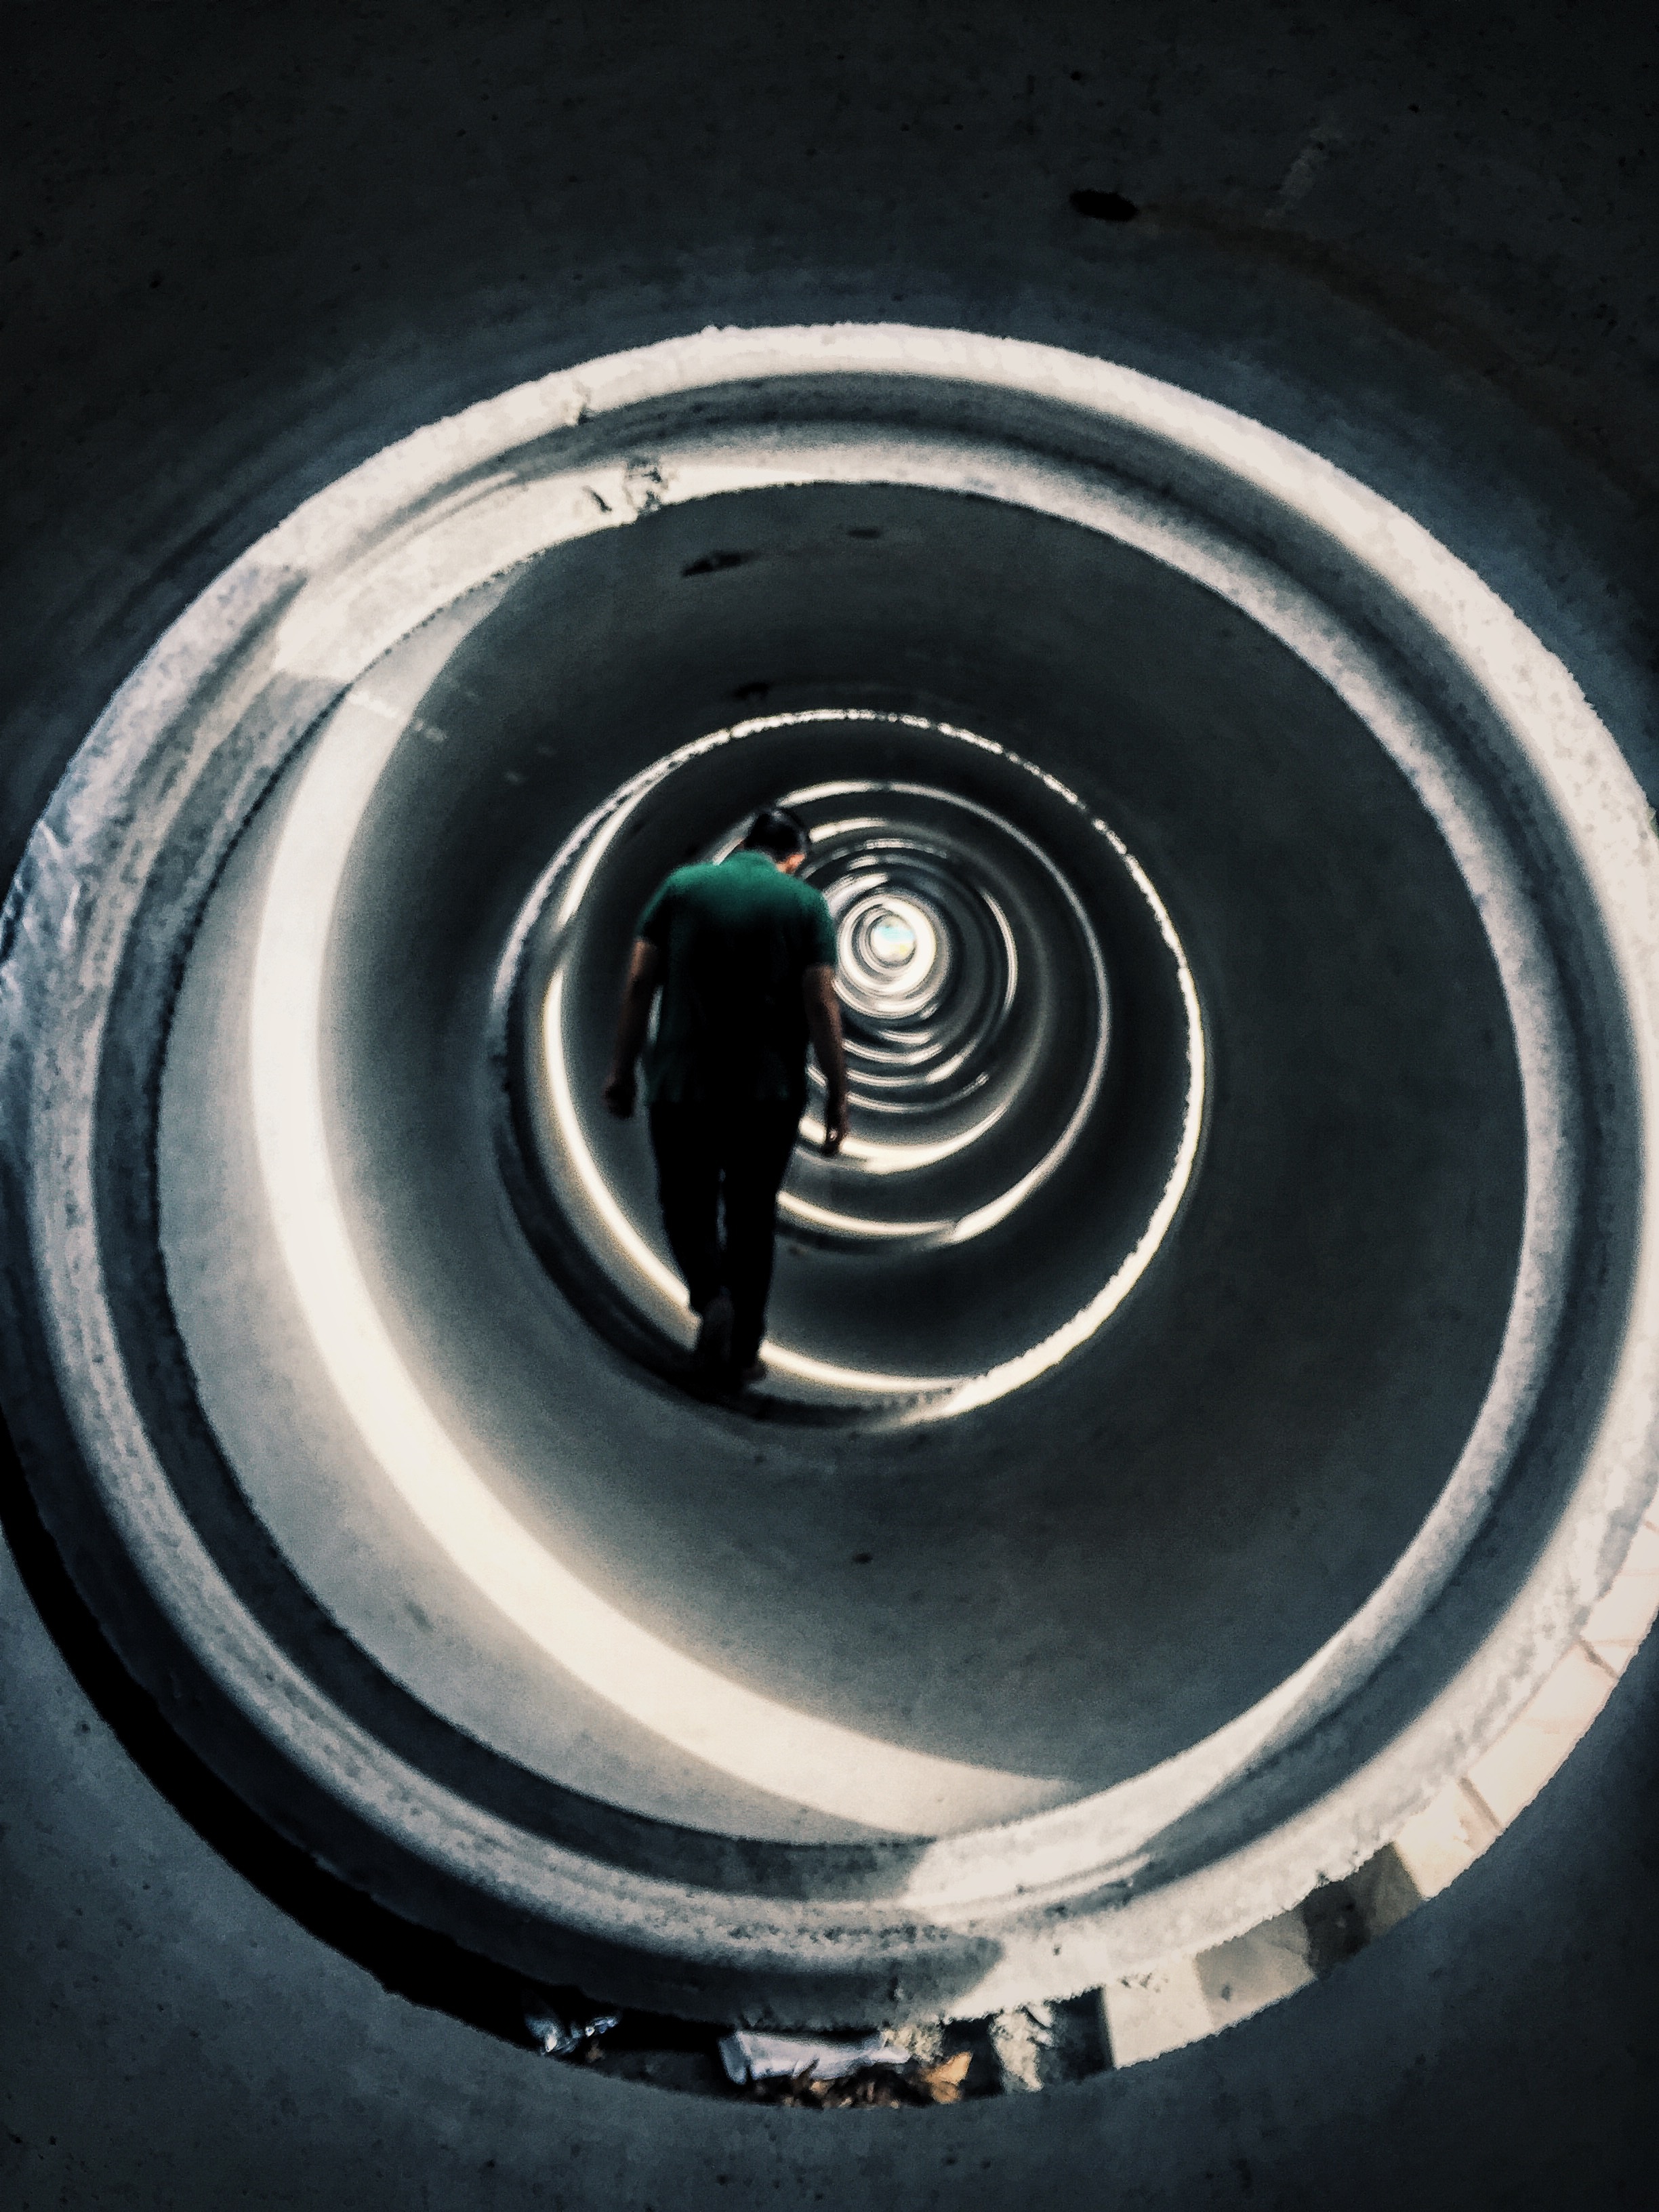
light, wheel, spiral, urban, alone, tunnel, tire, circle, rim, shape, hubcap, automotive tire